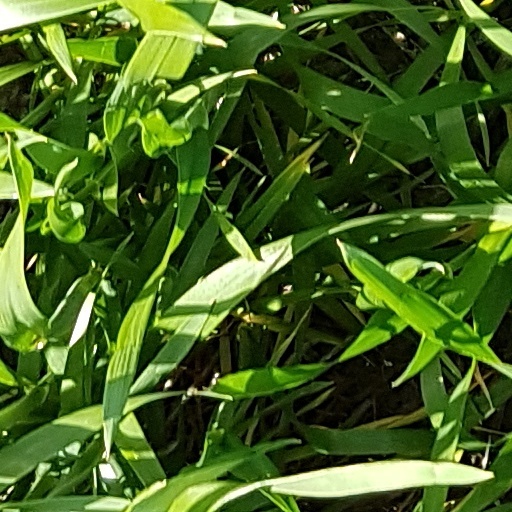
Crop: wheat